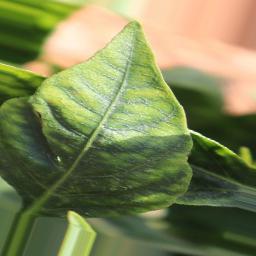
Label: nutritional